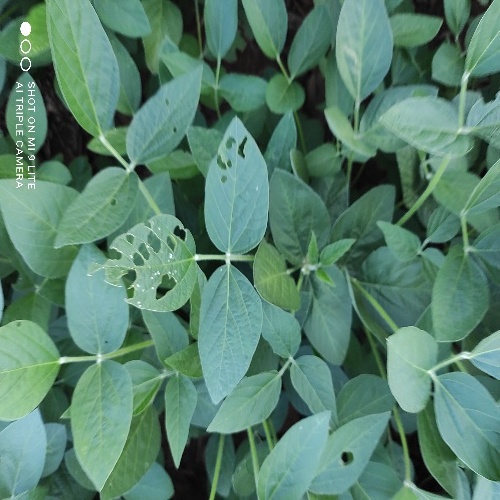
Label: Caterpillar